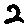
Label: 2